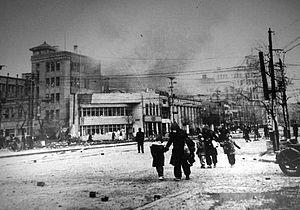
Kōyō Ishikawa, 5 juillet 1904 - 26 décembre 1989, est un photographe japonais. En tant qu'officier du département de la police métropolitaine de Tokyo, il est pratiquement la seule personne qui a photographié les dommages immédiats causés par les bombardements de Tokyo à la fin de la Seconde Guerre mondiale sous une réglementation stricte qui interdit aux civils de prendre des photos de dommages de guerre.